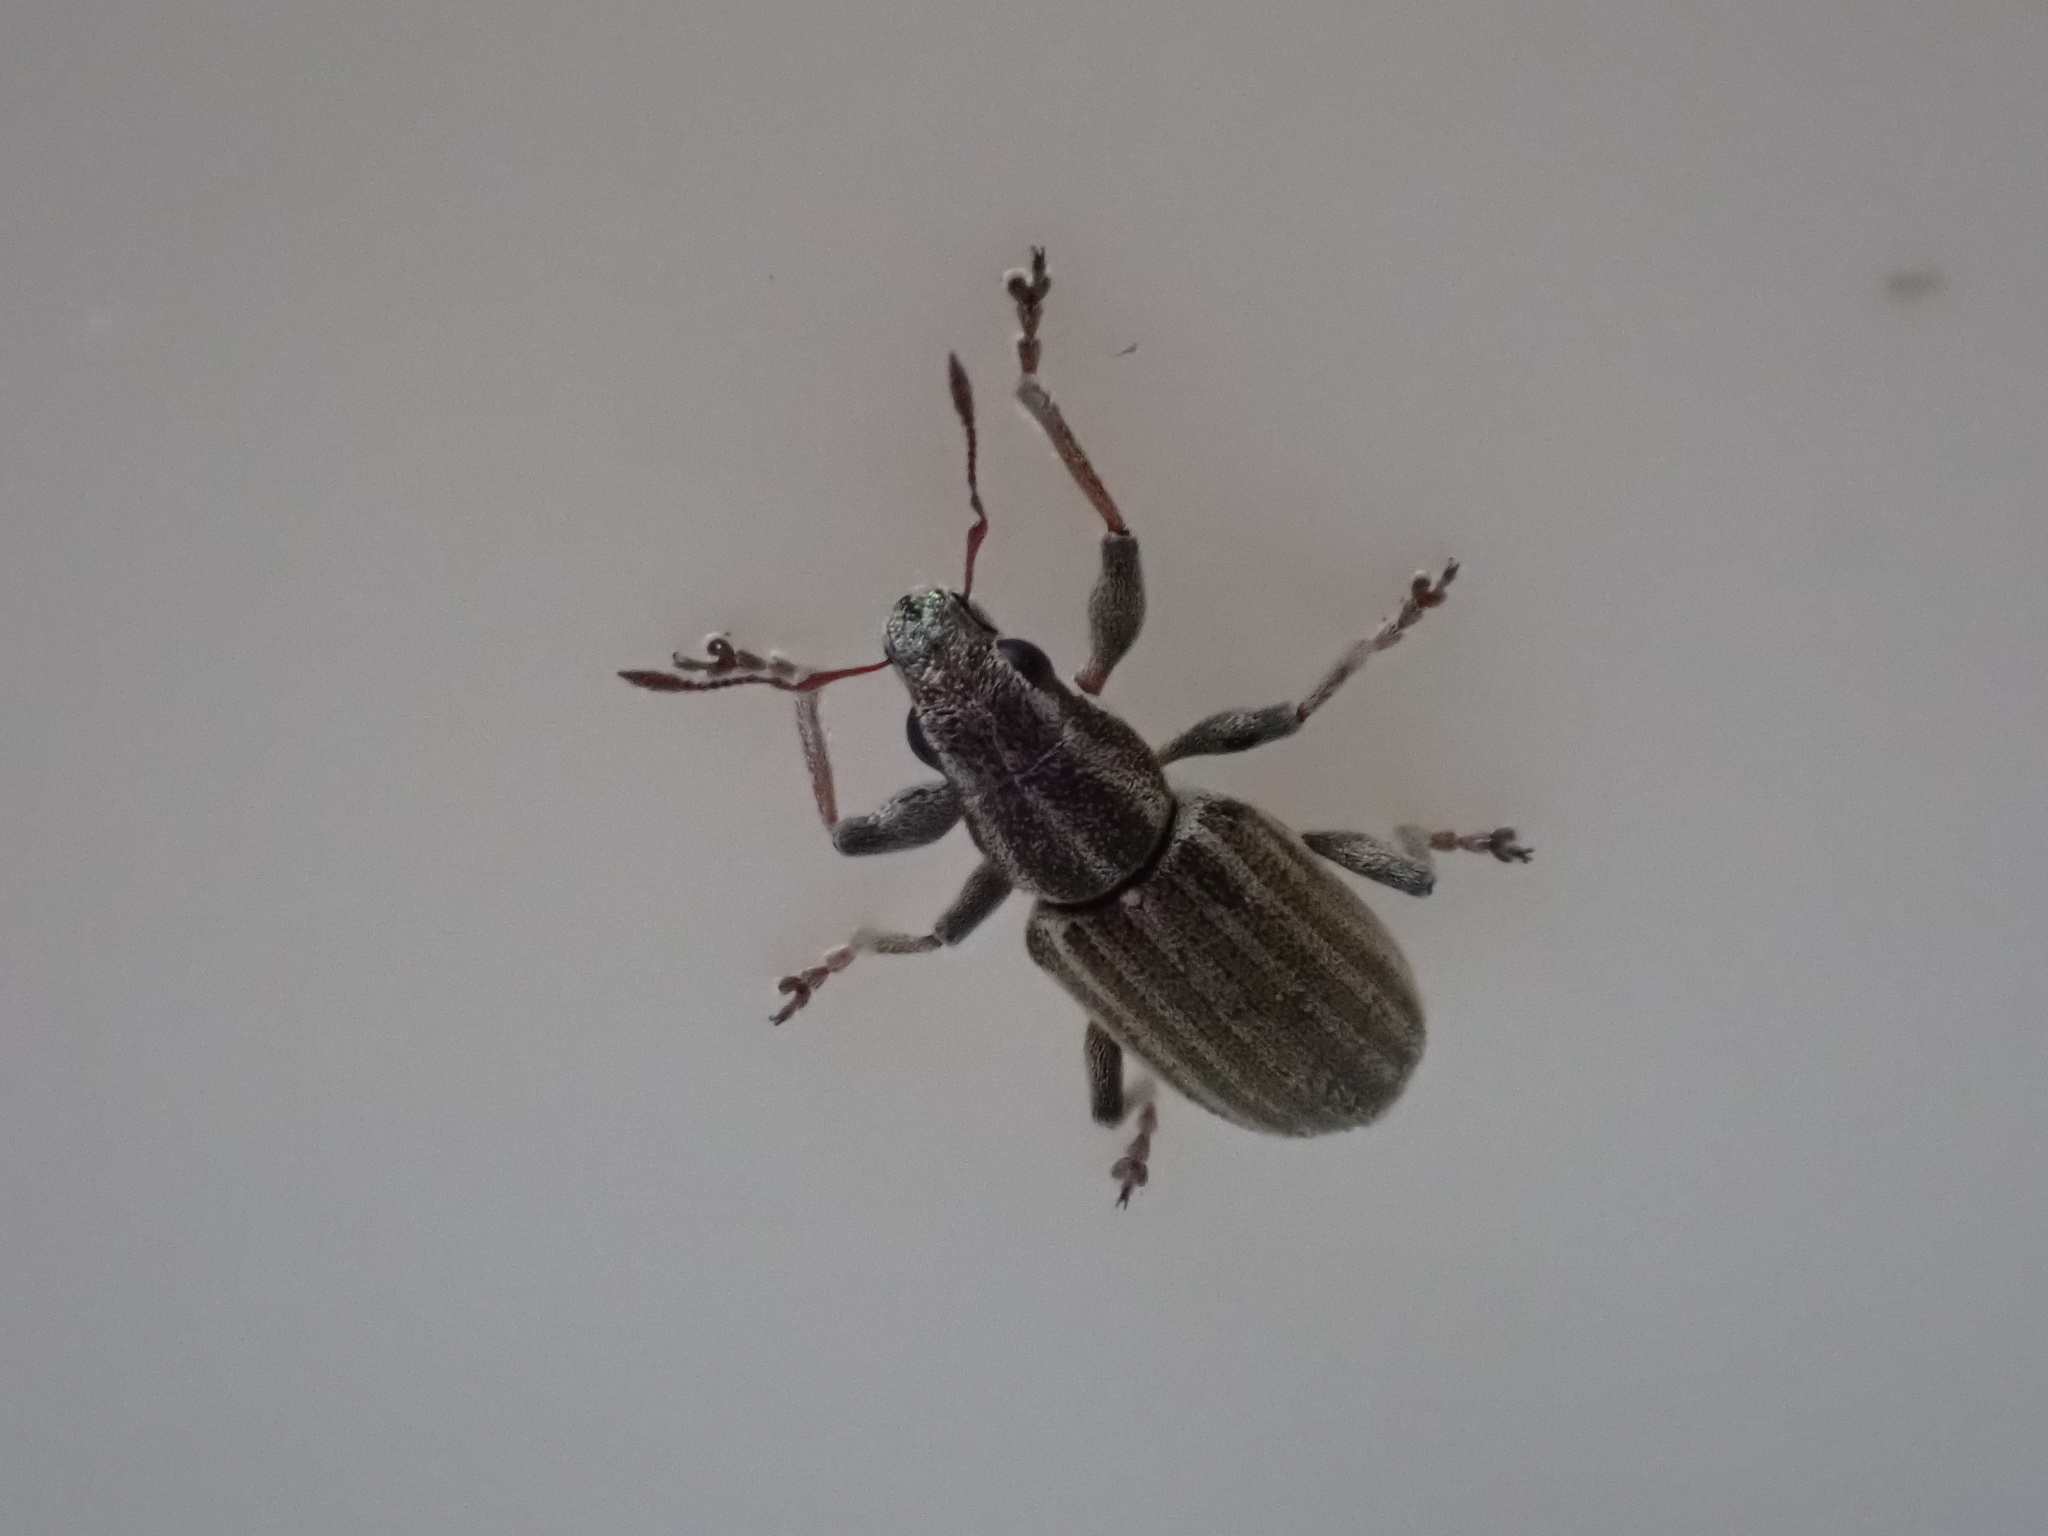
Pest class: pea_leaf_weevil